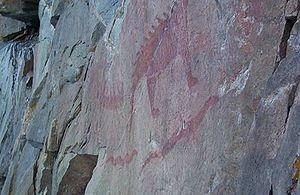
Le parc provincial du Lac-Supérieur est un vaste parc provincial situé dans la province de l'Ontario, le long du Lac Supérieur.